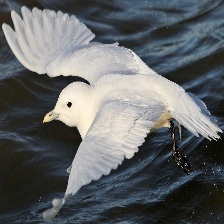
Species: IVORY GULL
Scientific name: PAGOPHILA EBURNEA